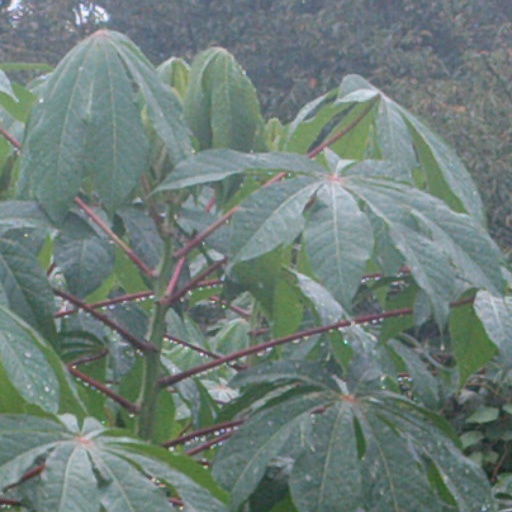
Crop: cassava